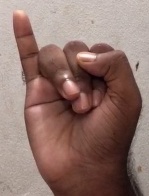
ASL sign: I